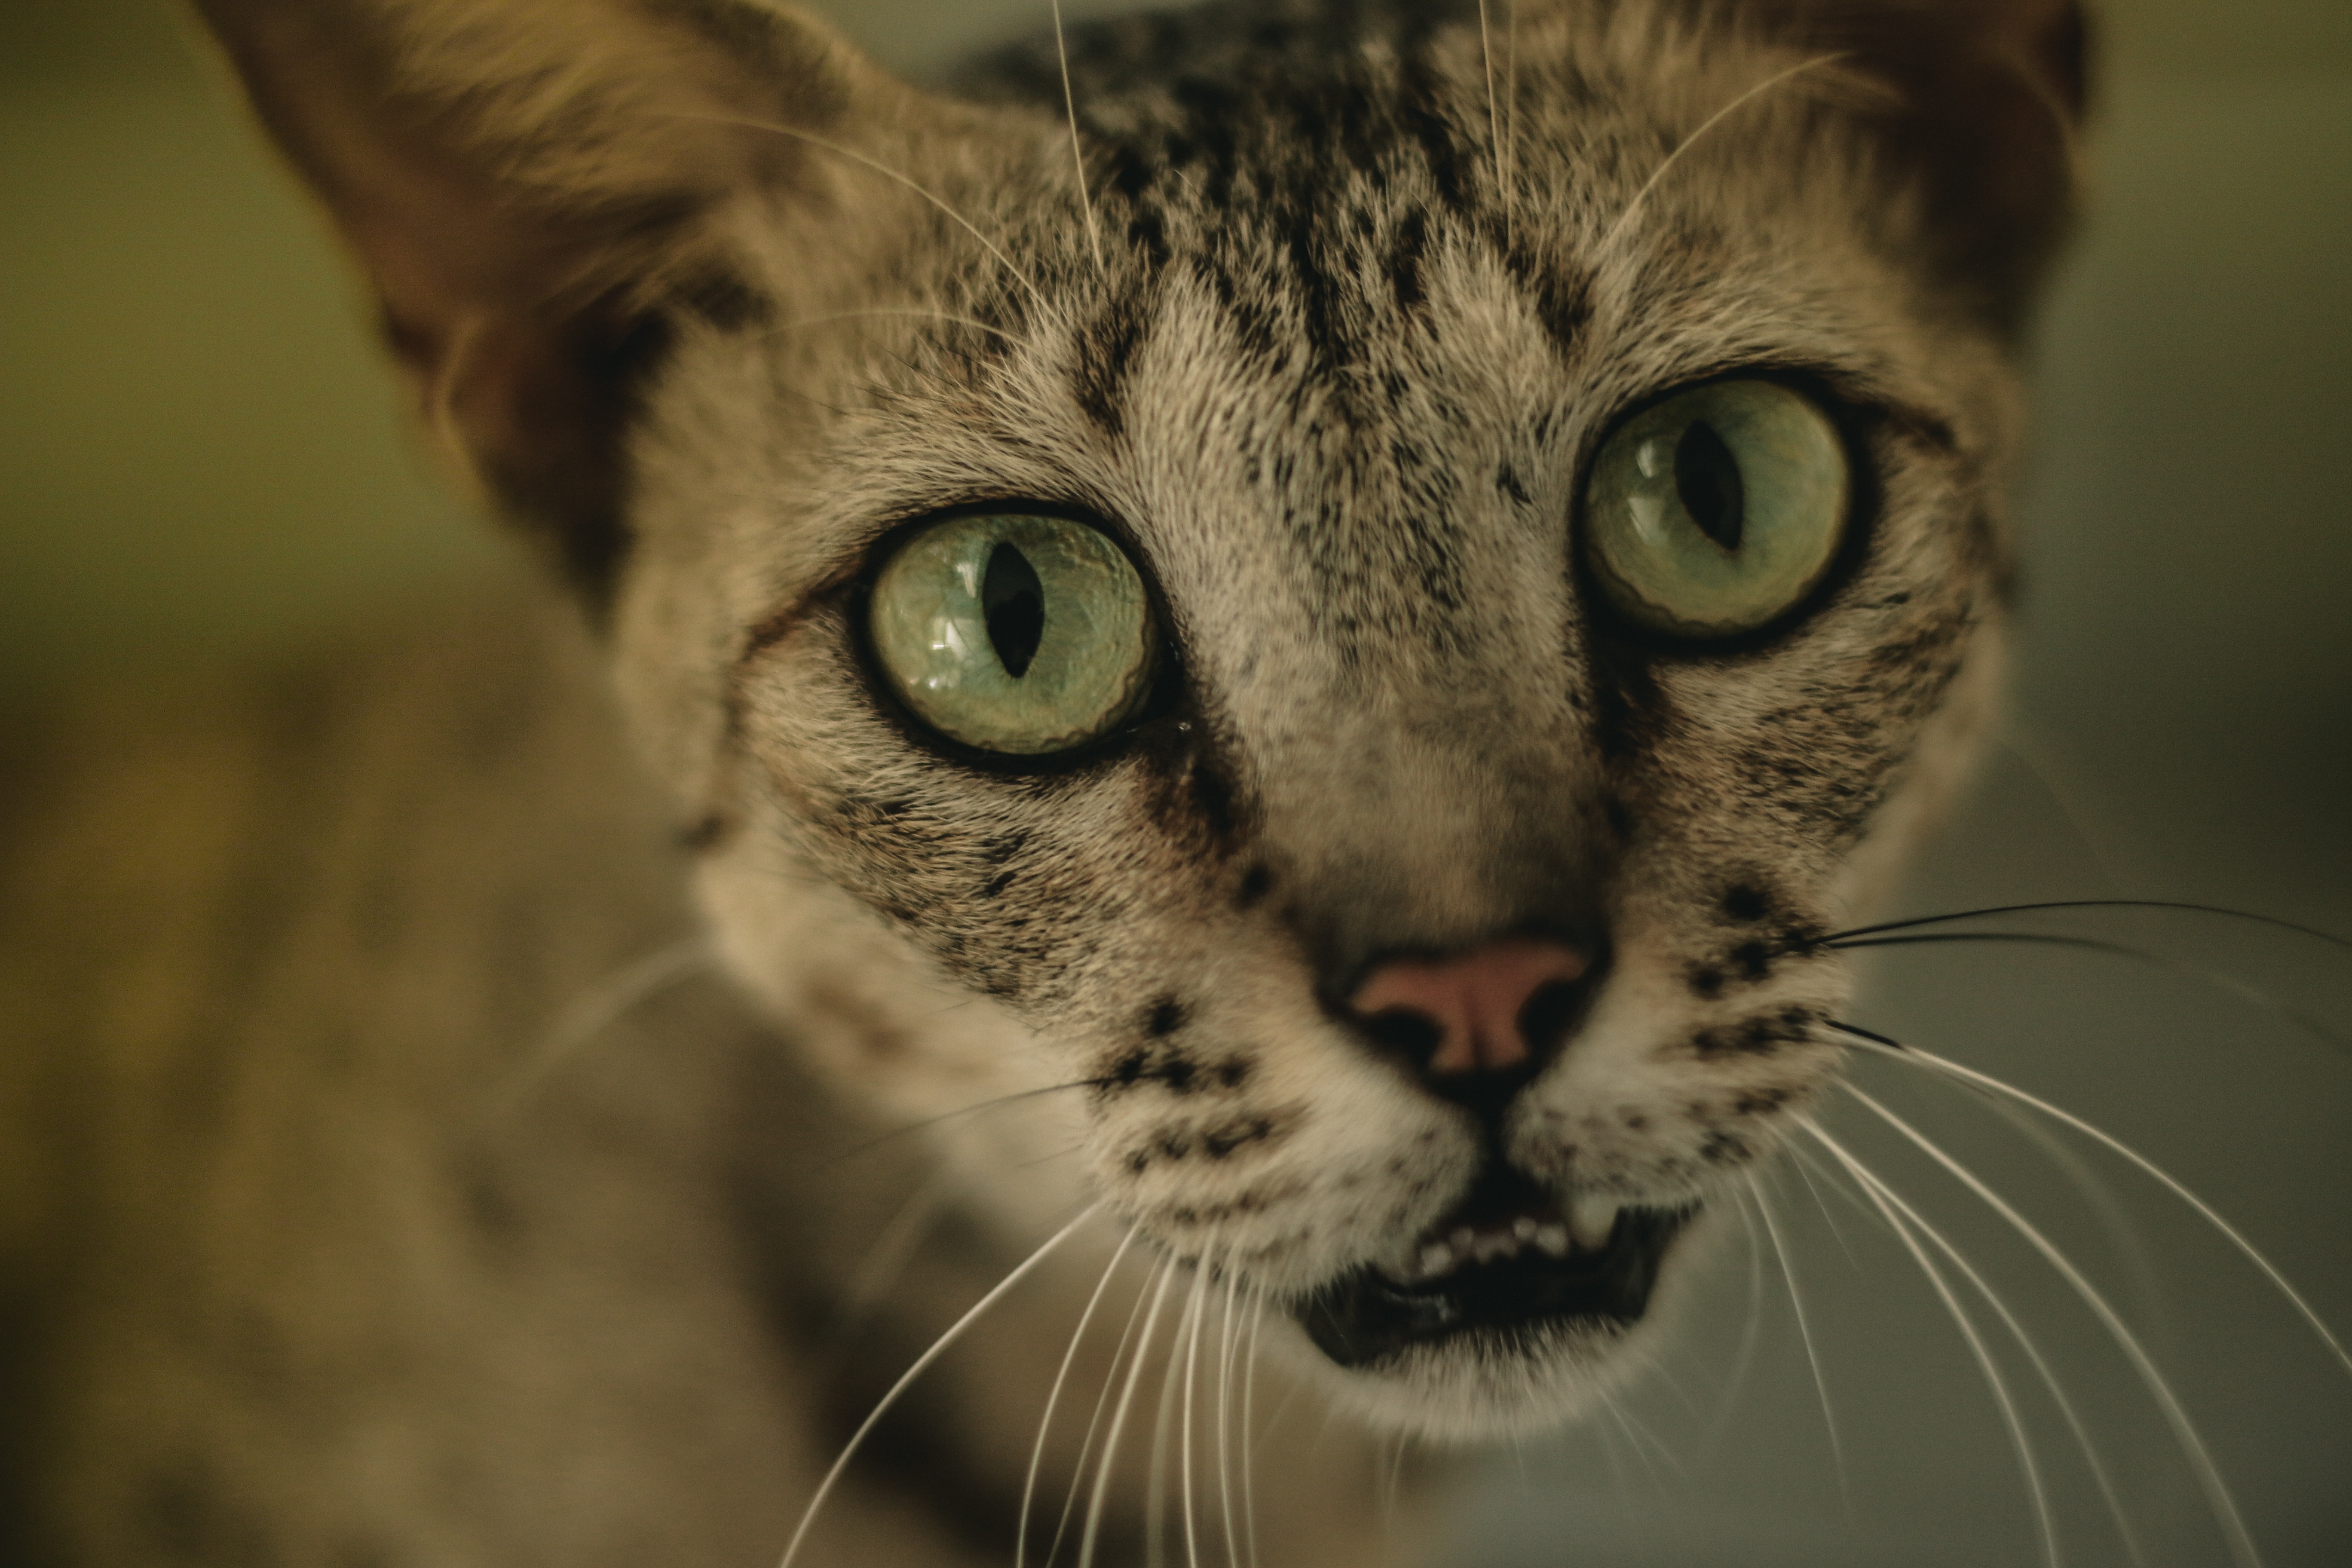
cat, mammal, close up, nose, whiskers, vertebrate, tabby cat, european shorthair, small to medium sized cats, cat like mammal, domestic short haired cat, american shorthair